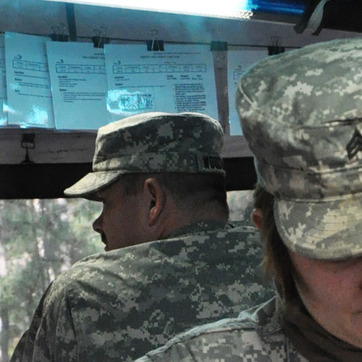
Material: hair